Connected (2022 film)

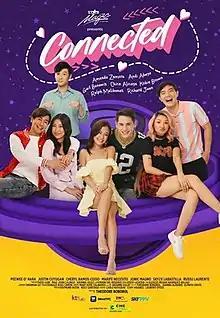
Official release poster

Connected is a 2022 Filipino youth-oriented romantic comedy film directed by Theodore Boborol, starring former "" housemates Kobie Brown, Andi Abaya, Ralph Malibunas, Gail Banawis, Chico Alicaya, Amanda Zamora, and "PBB" co-host Richard Juan as they navigate all their different personalities while finding a sense of purpose, love, attention, and the struggle to combat feelings of isolation in a connected world.